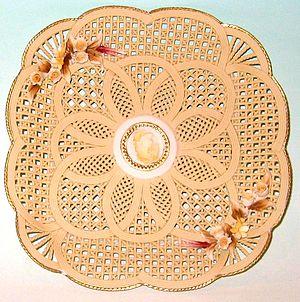
La porcelaine de Capodimonte est une porcelaine produite par la manufacture du même nom établie, en 1743, sur la zone collinaire de Capodimonte de Naples.